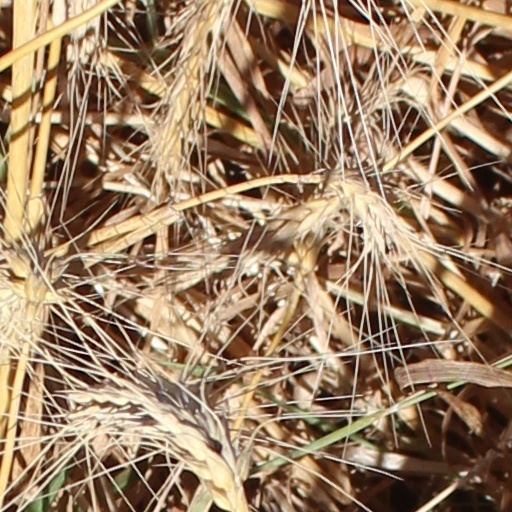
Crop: wheat